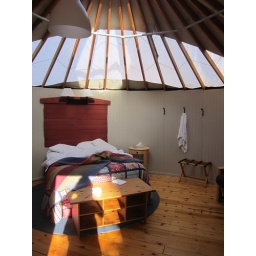
It was a little chilly even with the heater, but we could see the stars through the glass hole in the roof